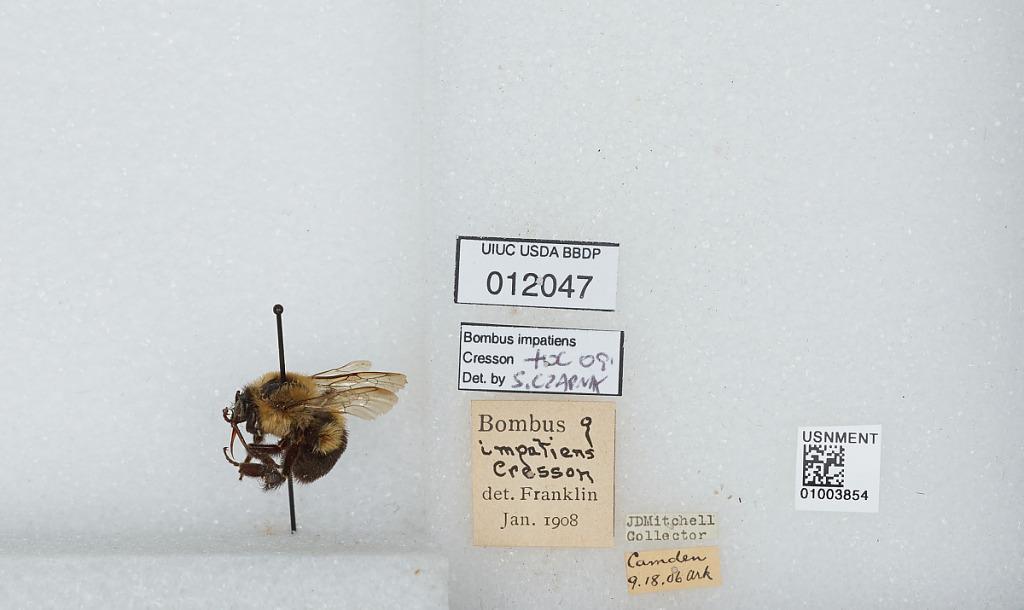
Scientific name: Bombus (Pyrobombus) impatiens Cresson
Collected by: J. Mitchell
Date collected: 1906-9-18
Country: United States
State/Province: Arkansas
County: Ouachita
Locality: Camden
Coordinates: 33.5708, -92.835
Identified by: Czarnik, S.